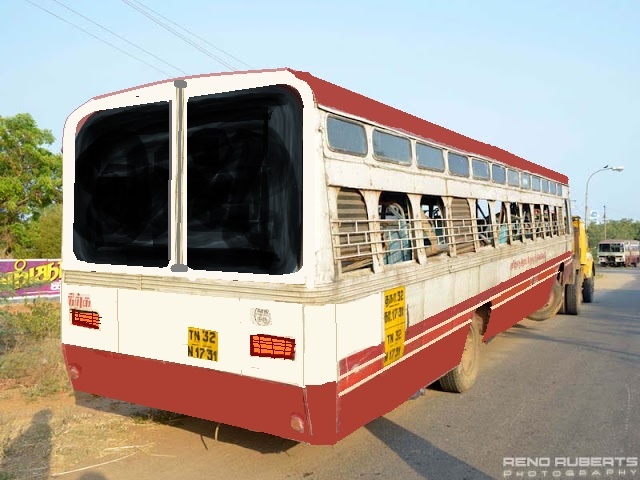
Town Bus to D.P Palayam